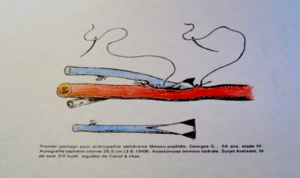
Croquis n°2 réalisé par Jean Kunlin
Jean Kunlin est un chirurgien français, né le 10 juillet 1904 à Schiltigheim, mort le 11 septembre 1991 à Boulogne-Billancourt. Il réalise le premier pontage vasculaire en 1948.